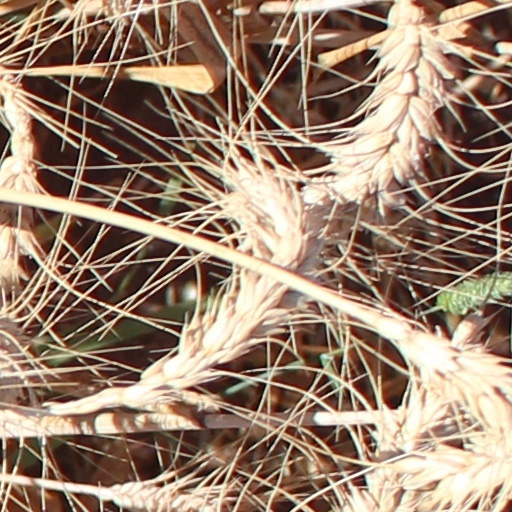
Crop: wheat